German campaign of 1813

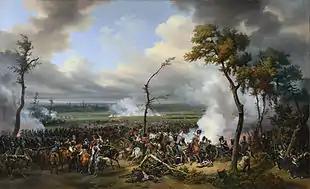
"The Battle of Hanau", by Horace Vernet, 1824

It took Blücher time to extricate his troops from the confusion into which the battle had thrown them, and the garrison of Leipzig and the troops left on the right bank of the Elster still resisted obstinately—hence no direct pursuit could be initiated and the French, still upwards of 100,000 strong, marching rapidly, soon gained distance enough to be reformed. Blücher followed by parallel and inferior roads on their northern flank, but Schwarzenberg knowing that the Bavarians also had forsaken Napoleon and were marching under the command of General Karl Philipp von Wrede to intercept his retreat, followed in a most leisurely fashion. Blücher did not succeed in overtaking the French, but the latter, near Hanau, found their way barred by Wrede with 40,000 men and over 100 guns in a strong position.